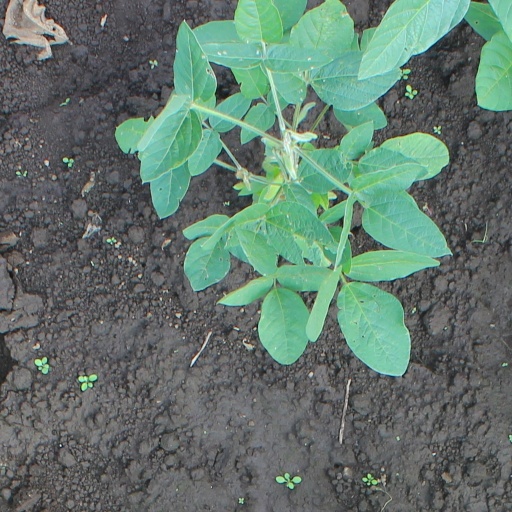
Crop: soybean